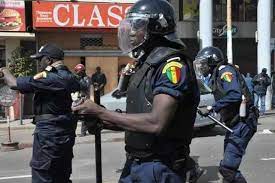
Batay it ñoo ngi cis ab ay soldaar ñu yor  seeni loxo ay liif.  Maanaam ame ay yar ngir mën a dóor ku jàdd yoon. Ñoom nag ay soldaaru senegaale lañ. Maanaam ñoom ñooy policier, ëe... Pólisu senegaal. Ñoom nag ñu ngi sol yére, yére yu bula. Ñoo ngi ciy teg seeni ay gilets yu ñuul. Ñoo ngi gis kenn ki , ñoom ñett ñépp seen loxo yi ñu ngi ciy gis "drapeau" Senegaal. Ñoom nag ñu ngi sol ay, ëe... Mbaxana, mbaxana yu ñuul, takk ay ceintures seen ndigg yi , yor seeni liif ngir jàmmarlook ñi jàdd yoon, waaw ! Ñoom nag, ñu ngi sol Seen ay dàll, dàll yu ñuul, yor seen ay biteelu ndox ngir, def ko , ngir sun sonnee mën a naan.